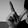
ASL letter: L